Battle of Verdun

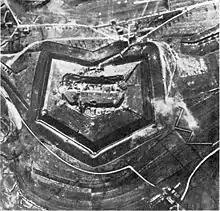

In 1915, and of ammunition in the forts of the RFV had been removed, leaving only the heavy guns in retractable turrets. The conversion of the RFV to a conventional linear defence, with trenches and barbed wire began but proceeded slowly, after resources were sent west from Verdun for the Second Battle of Champagne In October 1915, building began on trench lines known as the first, second and third positions and in January 1916, an inspection by General Noël de Castelnau, Chief of Staff at French General Headquarters (GQG), reported that the new defences were satisfactory, except for small deficiencies in three areas. The fortress garrisons had been reduced to small maintenance crews and some of the forts had been readied for demolition. The maintenance garrisons were responsible to the central military bureaucracy in Paris and when the XXX Corps commander, Major-General Paul Chrétien, attempted to inspect Fort Douaumont in January 1916, he was refused entry.